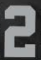
Number: 2